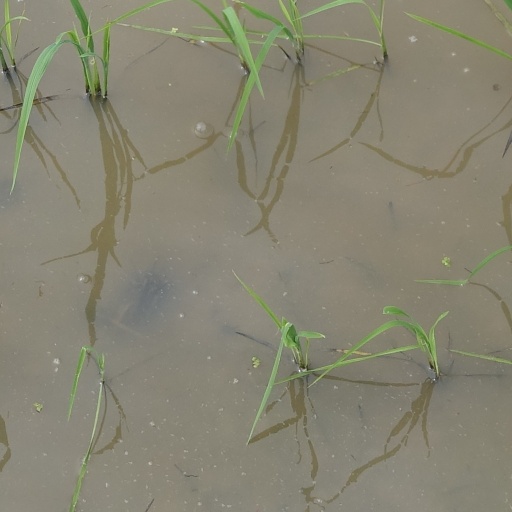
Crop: rice